Saint-Gor

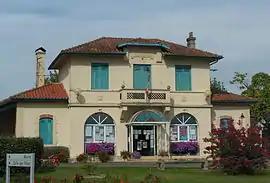
Town hall

Saint-Gor is a commune in the Landes department in Nouvelle-Aquitaine in southwestern France.